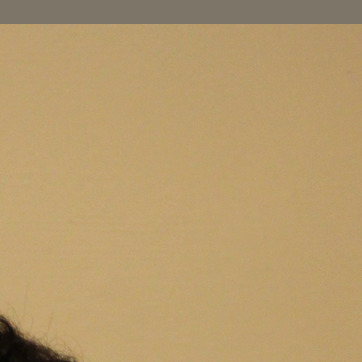
Material: painted